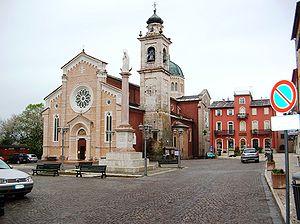
Bosco Chiesanuova est une commune italienne de la province de Vérone dans la région Vénétie en Italie.